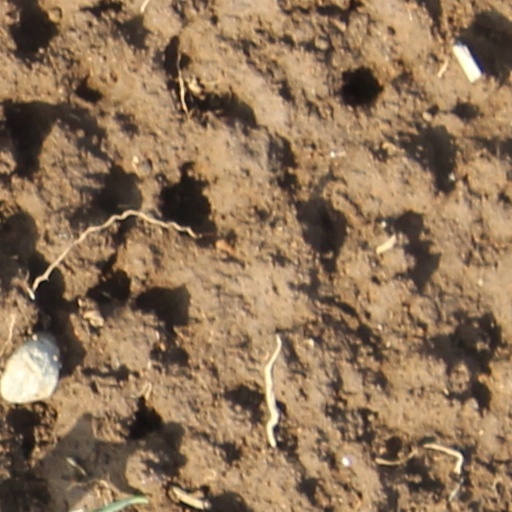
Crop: wheat